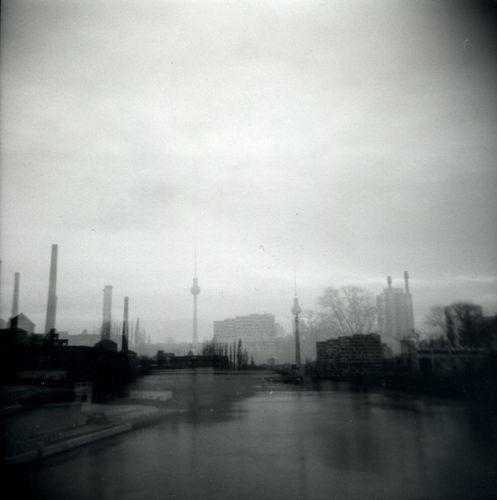
Weather: cloudy or overcast